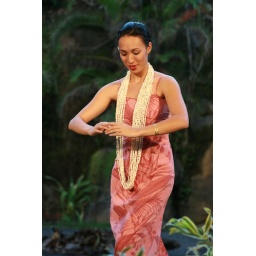
Hula dancer in a pink dress